Bartholomew Fair

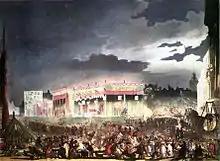
Crowds throng the streets filled with rides and lined with gaily lit buildings.

The Bartholomew Fair was one of London's pre-eminent summer charter fairs. A charter for the fair was granted by King Henry I to fund the Priory of St Bartholomew in 1133. It took place each year on 24 August (St Bartholomew's Day) within the precincts of the Priory at West Smithfield, London until 1855 when it was banned due to the unruly crowd and what was seen as inappropriate entertainment for Victorian London.